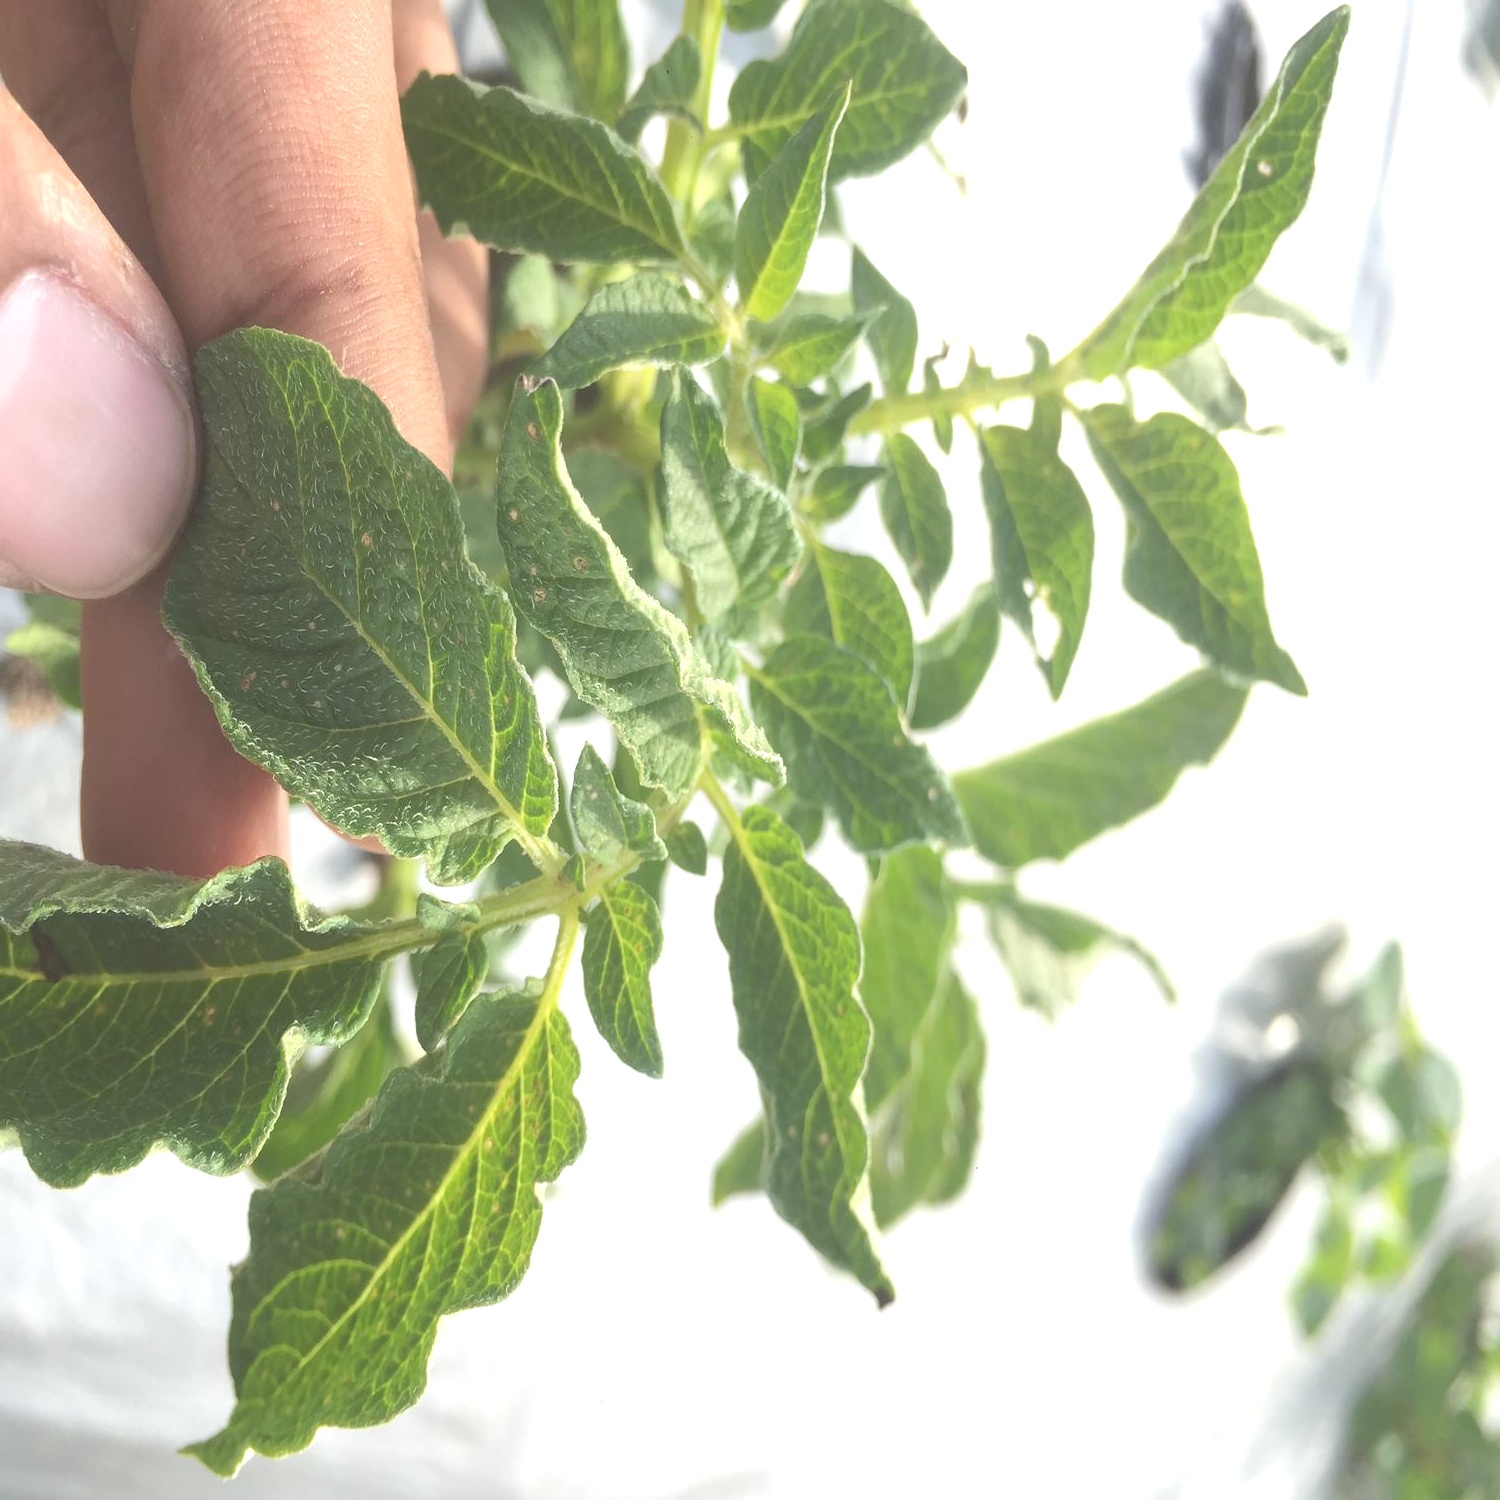
Etiqueta: Virus